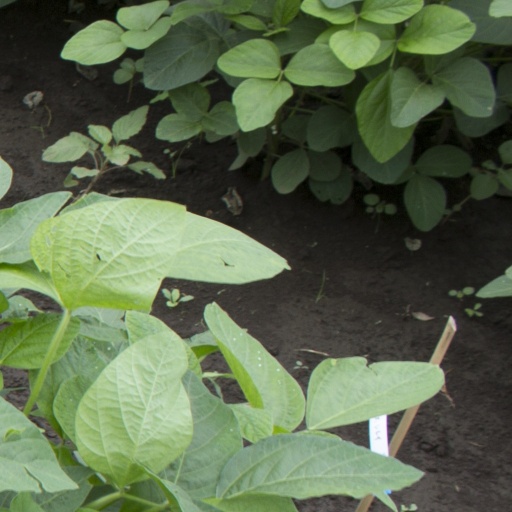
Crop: soybean